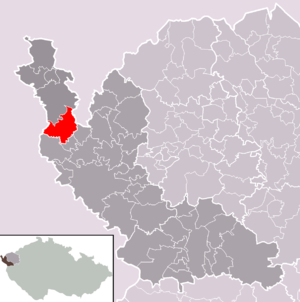
Hazlov est une commune du district de Cheb, dans la région de Karlovy Vary, en République tchèque. Sa population s'élevait à 1 526 habitants en 2018.